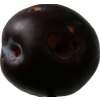
Label: plum